K*bot World Championships

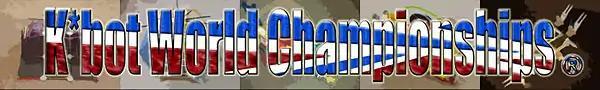
The K*bot World Championships logo design is based on the British flag, against a backdrop of the competition's most famous K*bots.

By the Autumn of 2001, regional US K*bots events were running in San Antonio (TX), Corpus Christi (TX), Henderson (NV) and Las Vegas (NV). Mr. Vermersch sought a means to allow regional winners to test their K*bots against those from other events, and devised the K*bot World Championships to allow students from across all regions to come together and compete for trophies in each of Division 1, 2 and 3. The first World Championships were held in July 2002 in Las Vegas, Nevada, at the Veterans Memorial Leisure Services Centre, which has become their permanent home ever since.